Lepidium coronopus

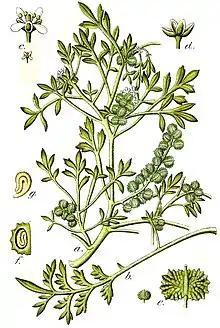
Illustration from "Deutschlands Flora in Abbildungen" painted by Johann Georg Sturm in 1796

It has a few common names including 'creeping wart cress', 'warty swine-cress', which is derived from the distinctive fruits, 'crowfoot' (it's leaf shape ), 'greater swine cress', and 'swine cress'. The name 'swine cress' comes from its use as a poor quality salad alternative and thought only suitable for eating by pigs.